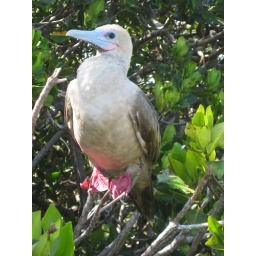
Red footed boobies like to nest in trees while the blue footed boobies stick to the ground (see, I was listening!)